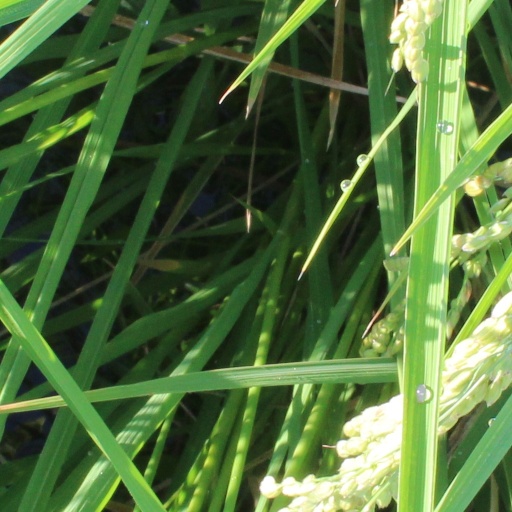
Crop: rice